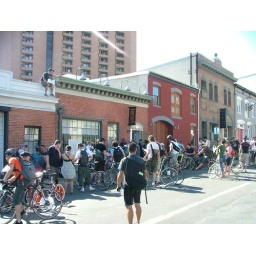
Best seat in the house and best place to shout the instructions to the riders.